Igor Tudor

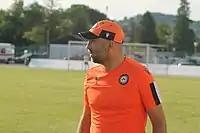
Tudor during Udinese training session in 2019

On 20 March 2019, he became for a second time, the manager of Italian team Udinese. His first win as Udinese's manager came on 30 March 2019, a 2–0 home win against Genoa.